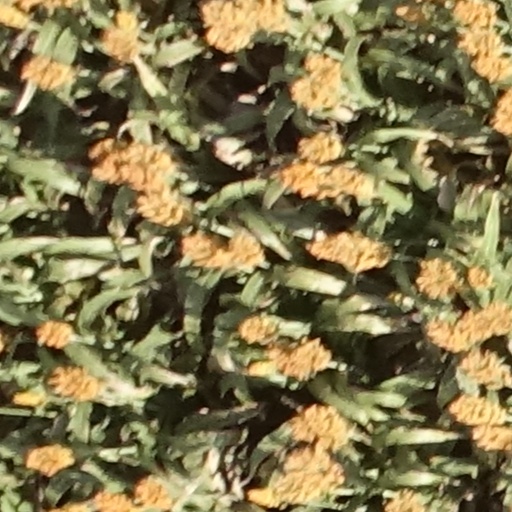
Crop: sorghum